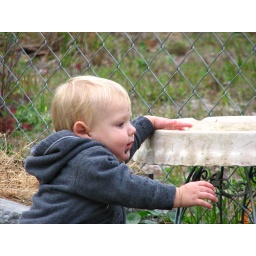
dirty gardening face #2 / playing in the birdbath